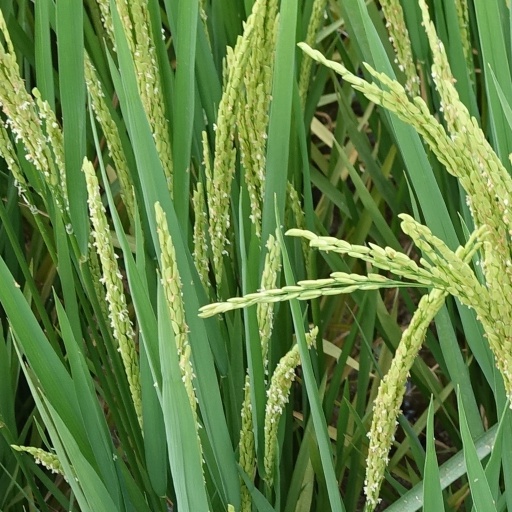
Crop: rice